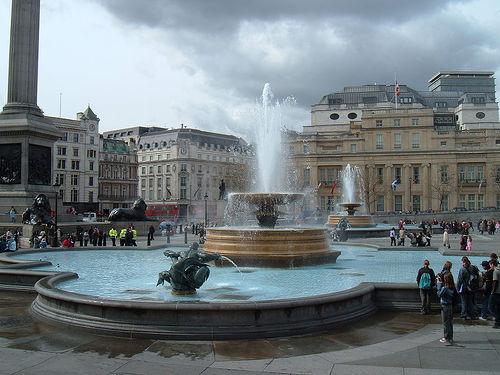
Weather: cloudy or overcast